2011–12 Connecticut Huskies women's basketball team

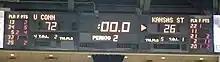
Scoreboard, reflecting defensive record

After Connecticut scored the first basket of the game, Kansas State responded with a three-pointer taking a 3–2 lead. It would be their last point for over eleven minutes, and their last lead of the game. UConn played a game described as "nearly...flawless defensive game". The Wildcats scored just before halftime to increase their point total to ten, narrowly missing a tie for fewest points in the first half of an NCAA tournament game. They would not be so fortunate in avoiding the complete game record, set by Southern when they scored only 27 points in a game. The Kansas State team reached 26 points with almost three minutes left to play, but would not score again. The Huskies won 72–26.